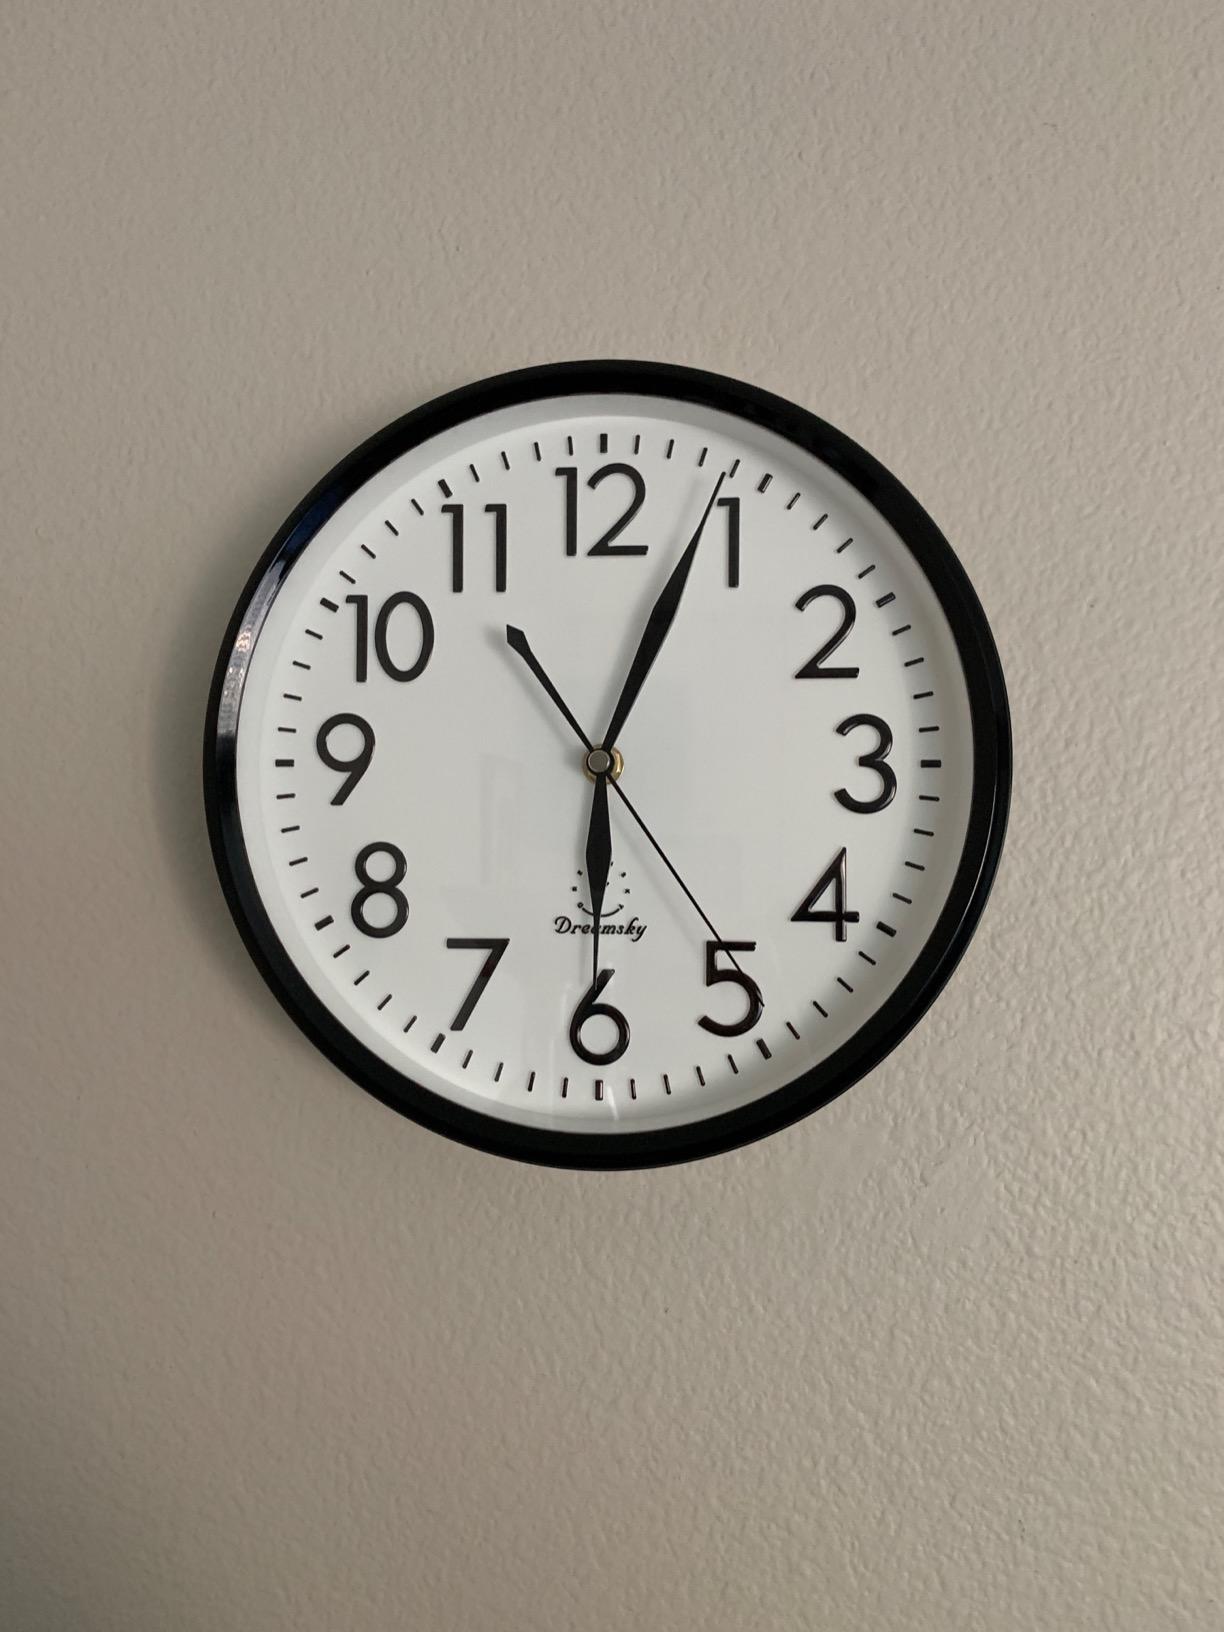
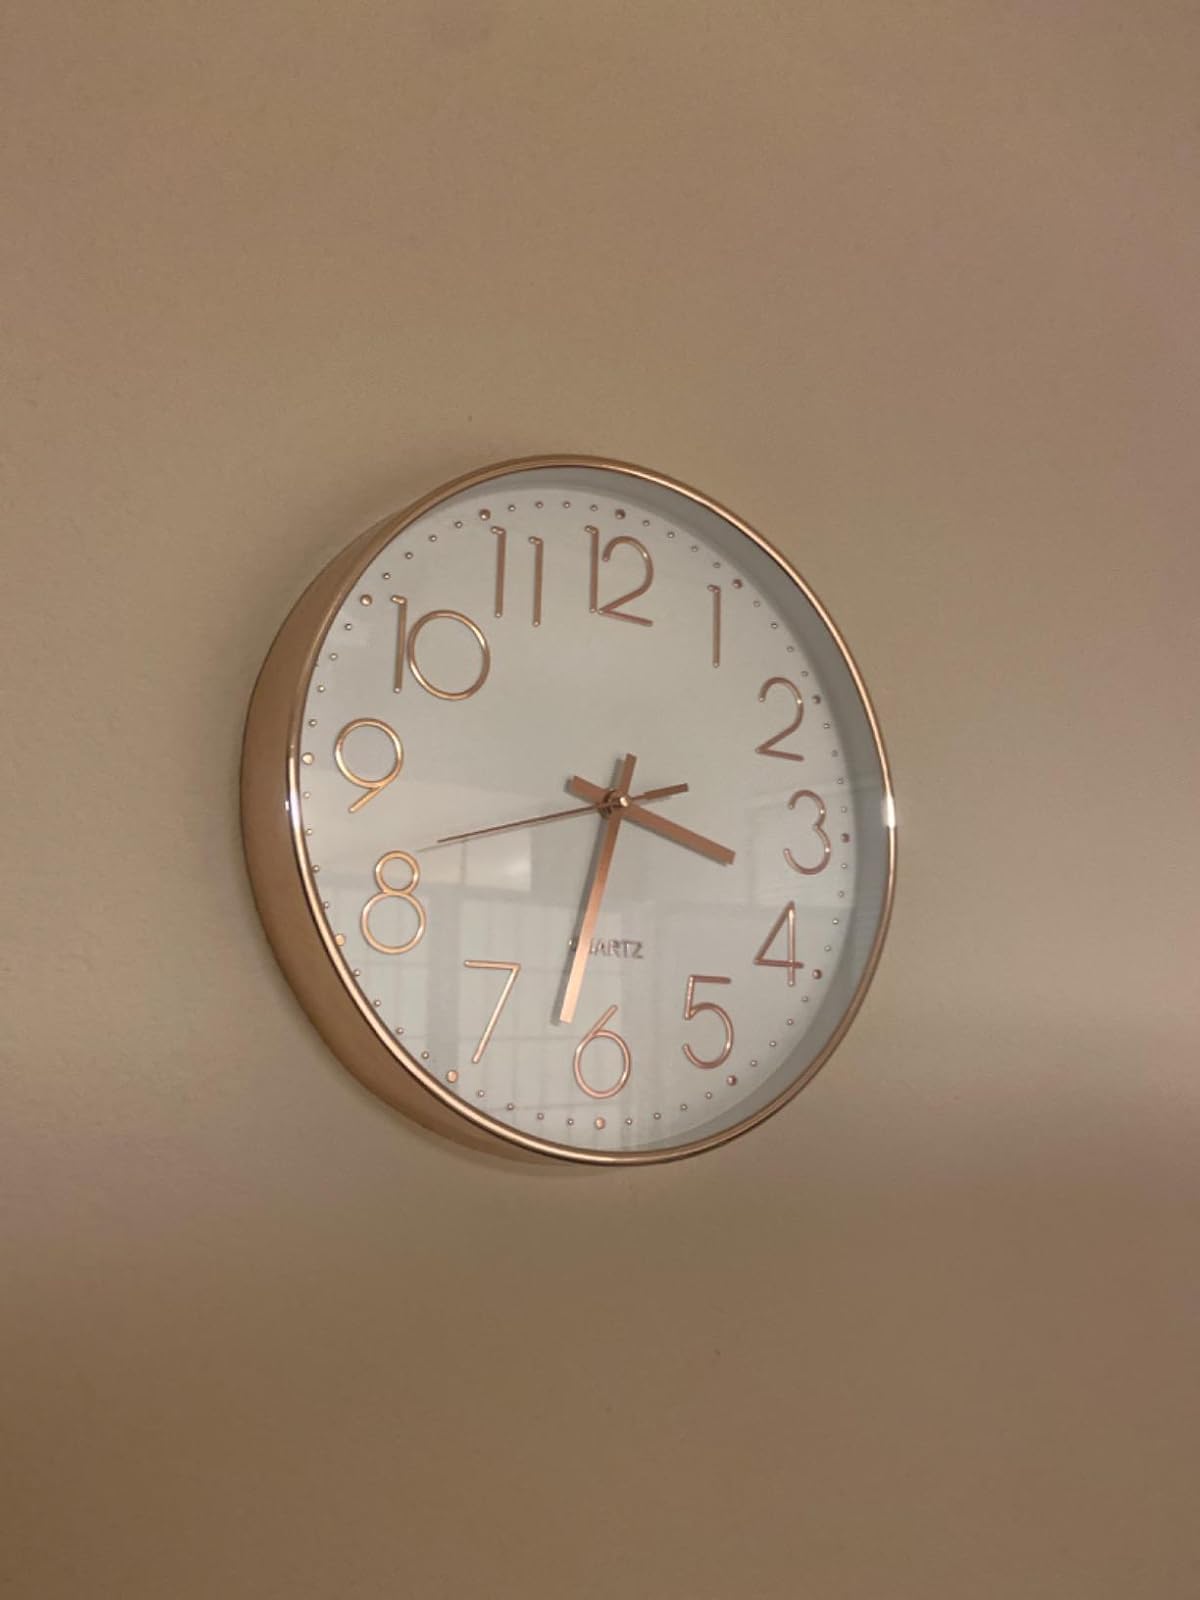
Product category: clock
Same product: no